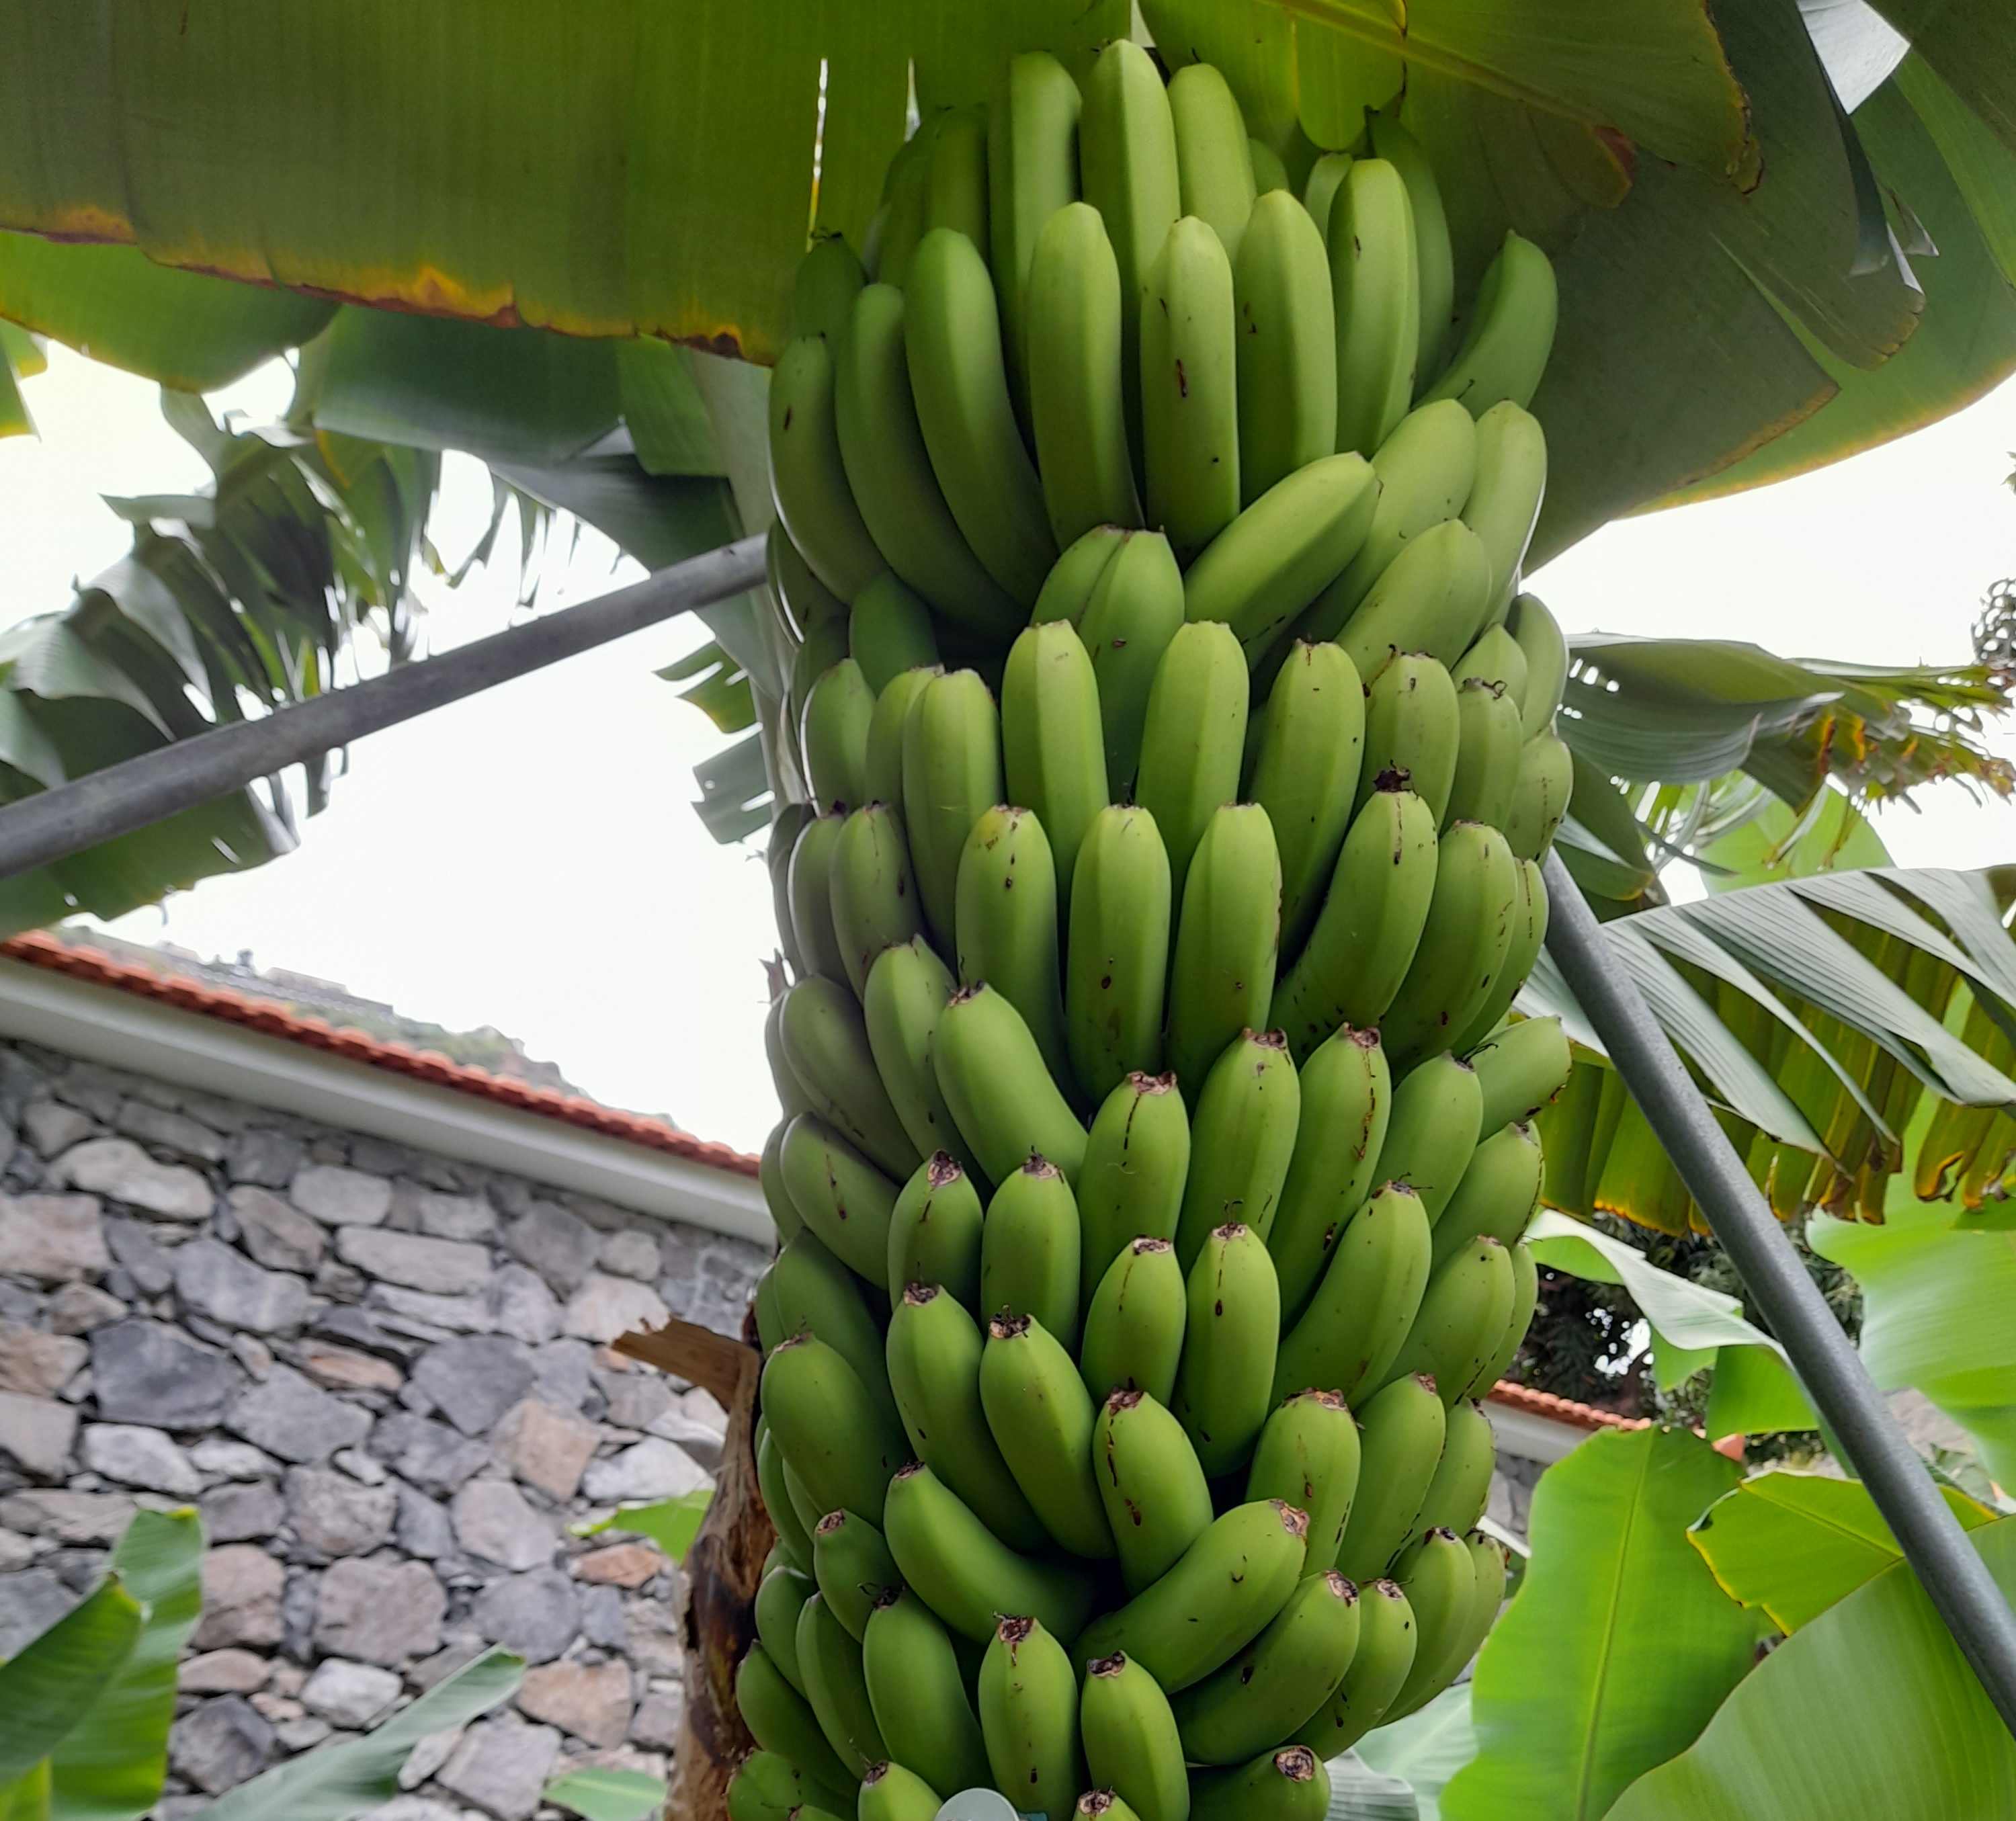
Label: Cut